Sary-Chelek Nature Reserve

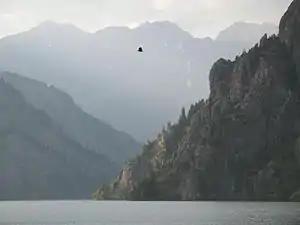
Sary-Chelek Nature Reserve: View north from the southern end of Lake Sary-Chelek.

The Sary-Chelek Nature Reserve is located in Aksy District, Jalal-Abad Region in western Kyrgyzstan. Established in 1959, it currently covers 23,868 hectares. In 1978 it was designated as a World Biosphere reserve by UNESCO. The Reserve is located at altitudes from above sea level. The name of Sary Chelek translates as "Yellow bucket" from Kyrgyz language.